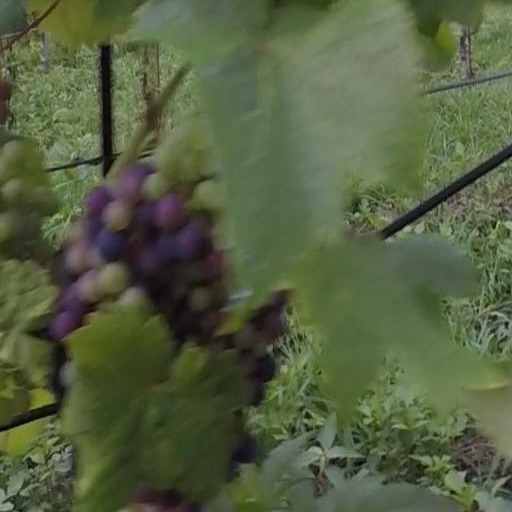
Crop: grape